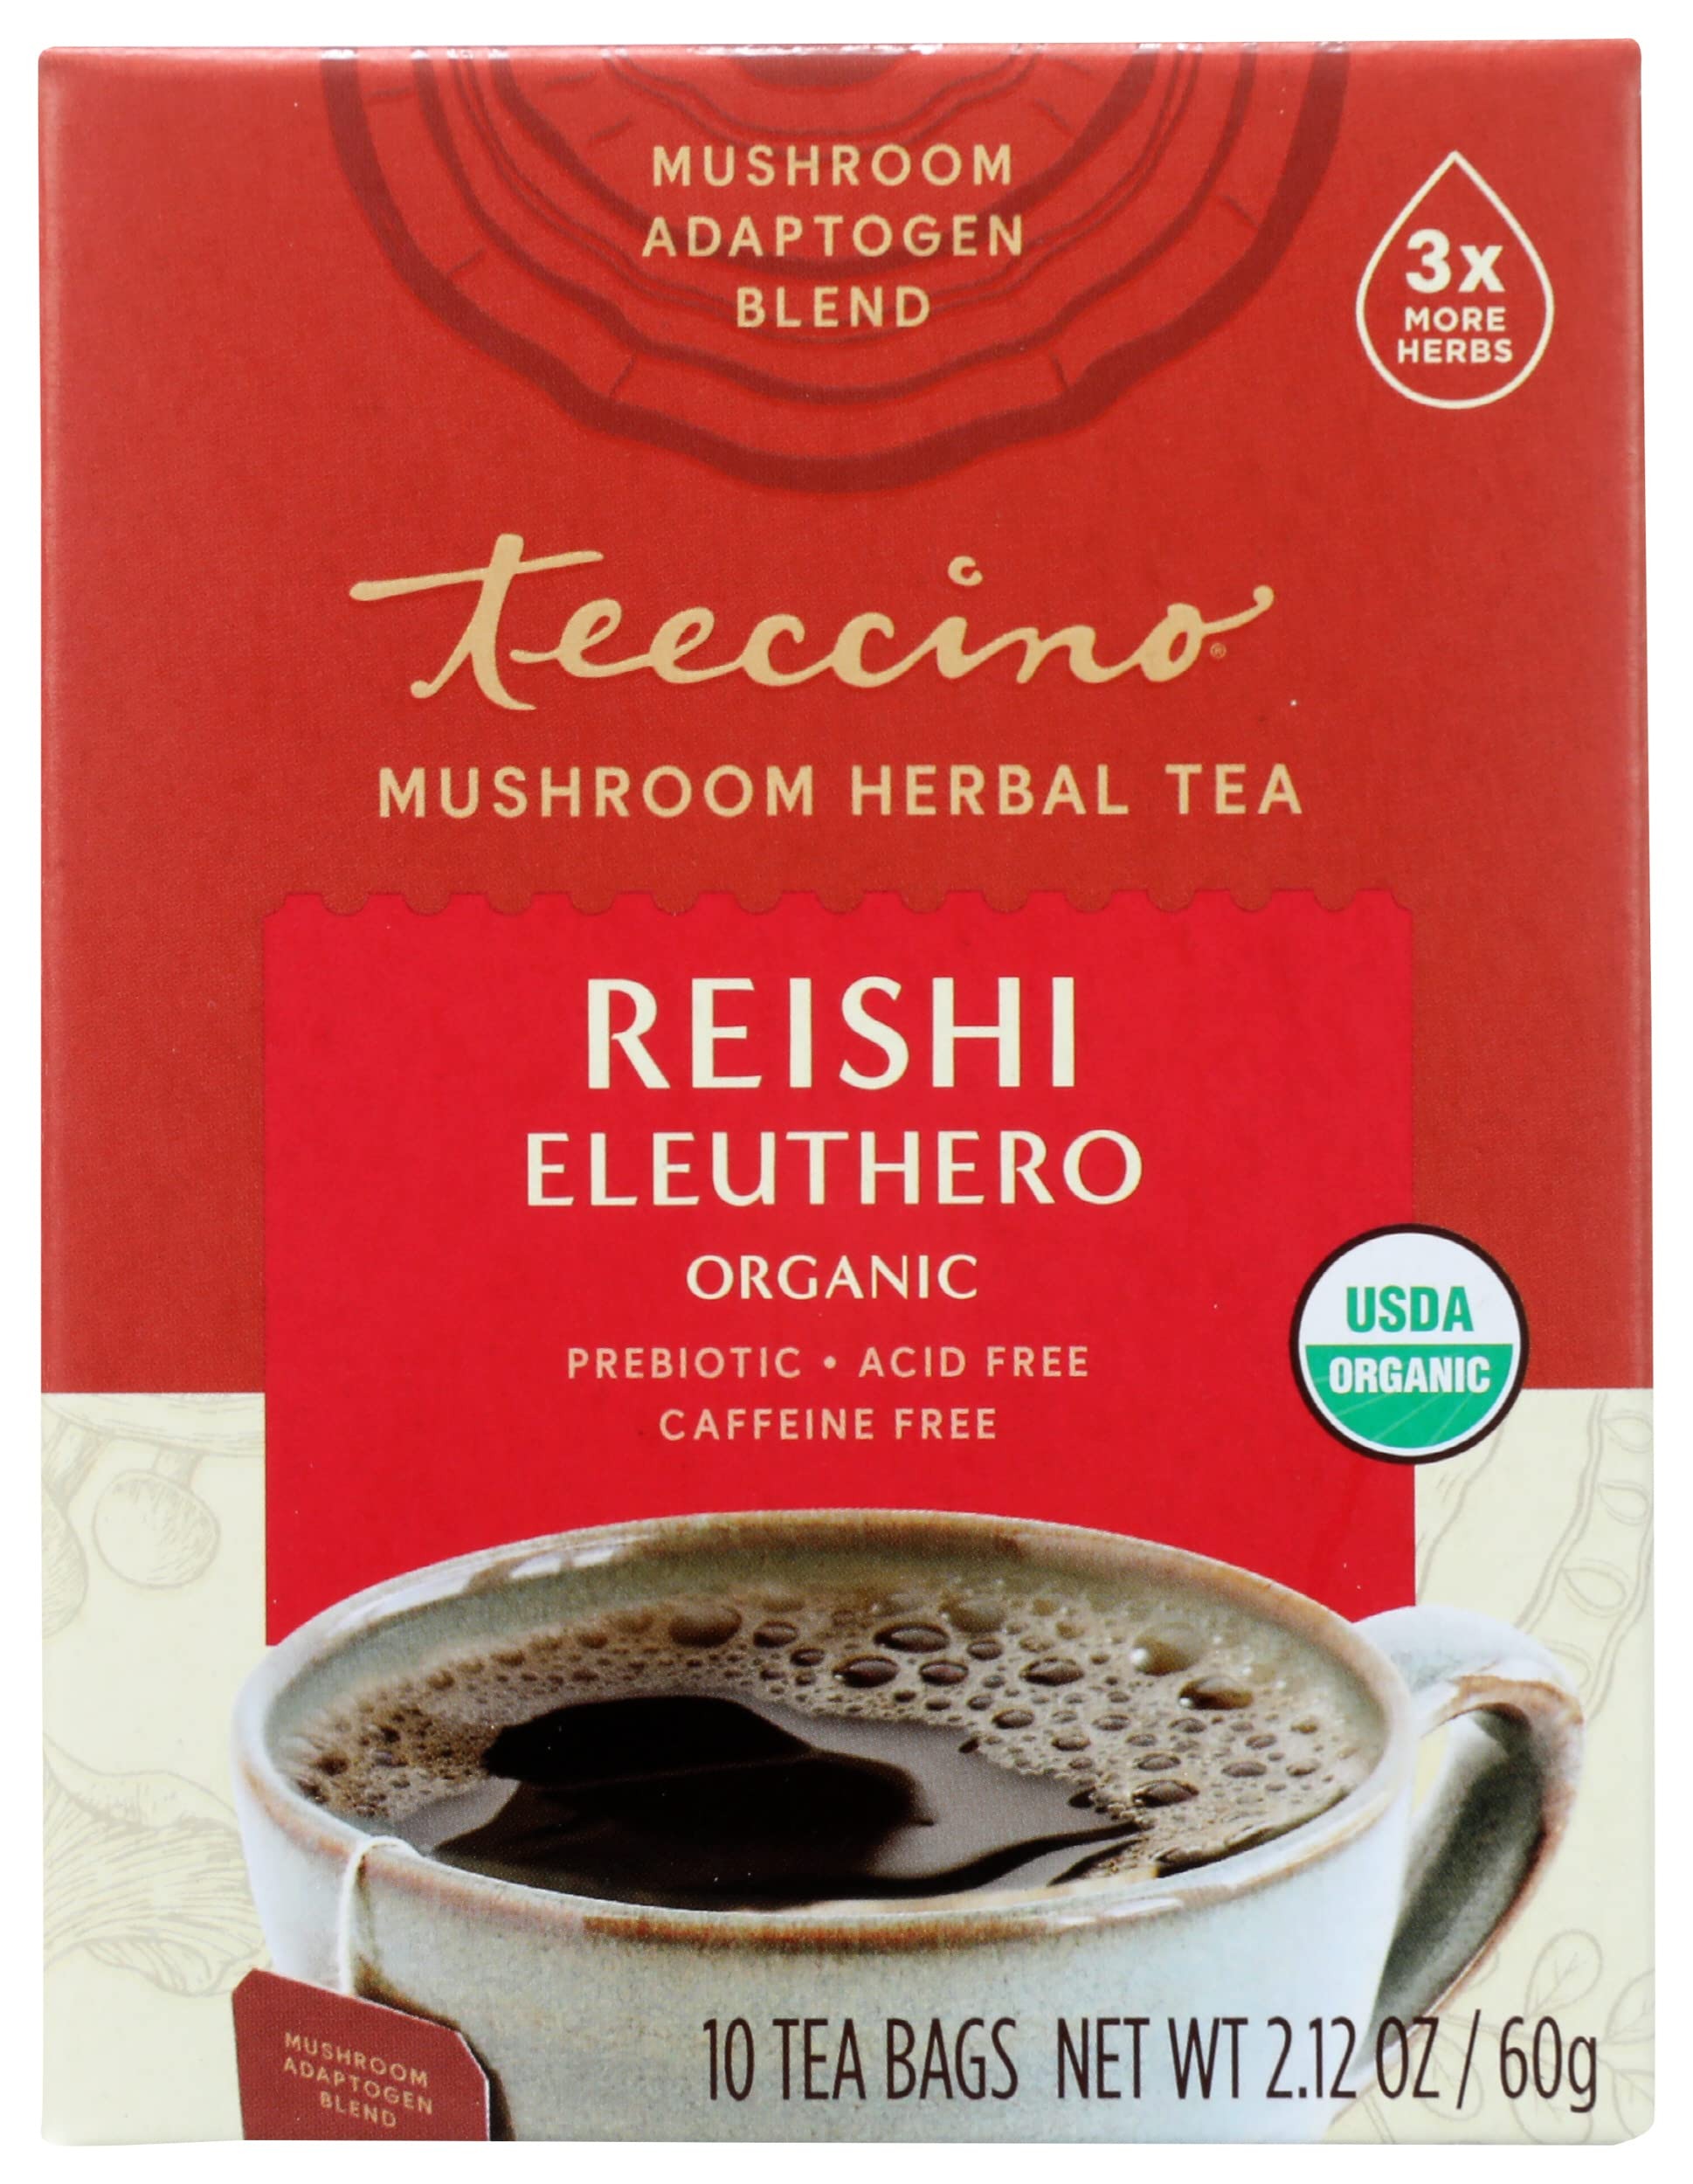
Item Name: Teeccino Reishi Eleuthero Flavored Mushroom Herbal Tea, Caffeine Free, Acid Free, Kosher, 10 Bags (Pack Of 6)
Bullet Point: Teeccino Reishi Eleuthero Flavored Mushroom Herbal Tea, Caffeine Free, Acid Free, Kosher, 10 Bags (Pack Of 6)
Value: 60.0
Unit: Count

Price: 6.99